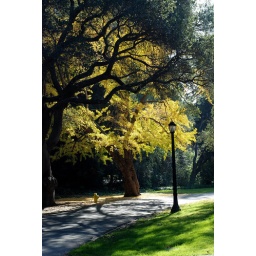
street lamp under trees